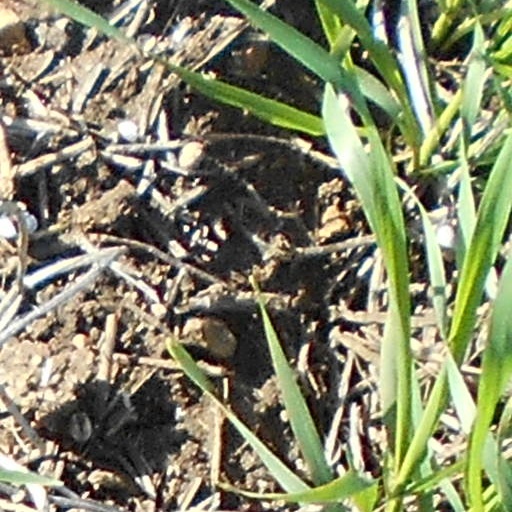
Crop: wheat